Mac (computer)

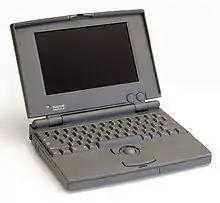
PowerBook 100

In the late 1980s, Jean-Louis Gassée, a Sculley protégé who had succeeded Jobs as head of the Macintosh division, made the Mac more expandable and powerful to appeal to tech enthusiasts and enterprise customers. This strategy led to the successful 1987 release of the Macintosh II, which appealed to power users and gave the lineup momentum. However, Gassée's "no-compromise" approach foiled Apple's first laptop, the Macintosh Portable, which has many uncommon power user features, but is almost as heavy as the original Macintosh at twice its price. Soon after its launch, Gassée was fired.